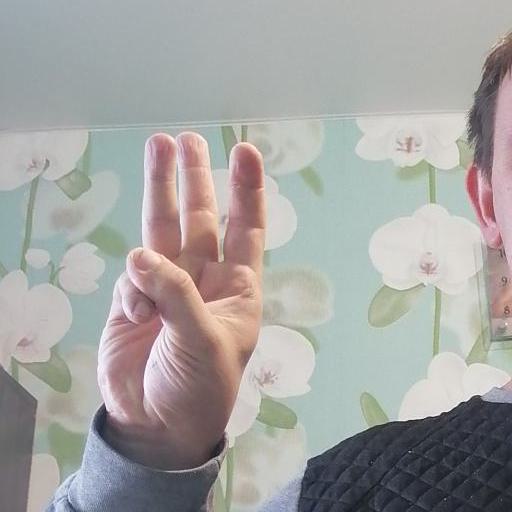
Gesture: three